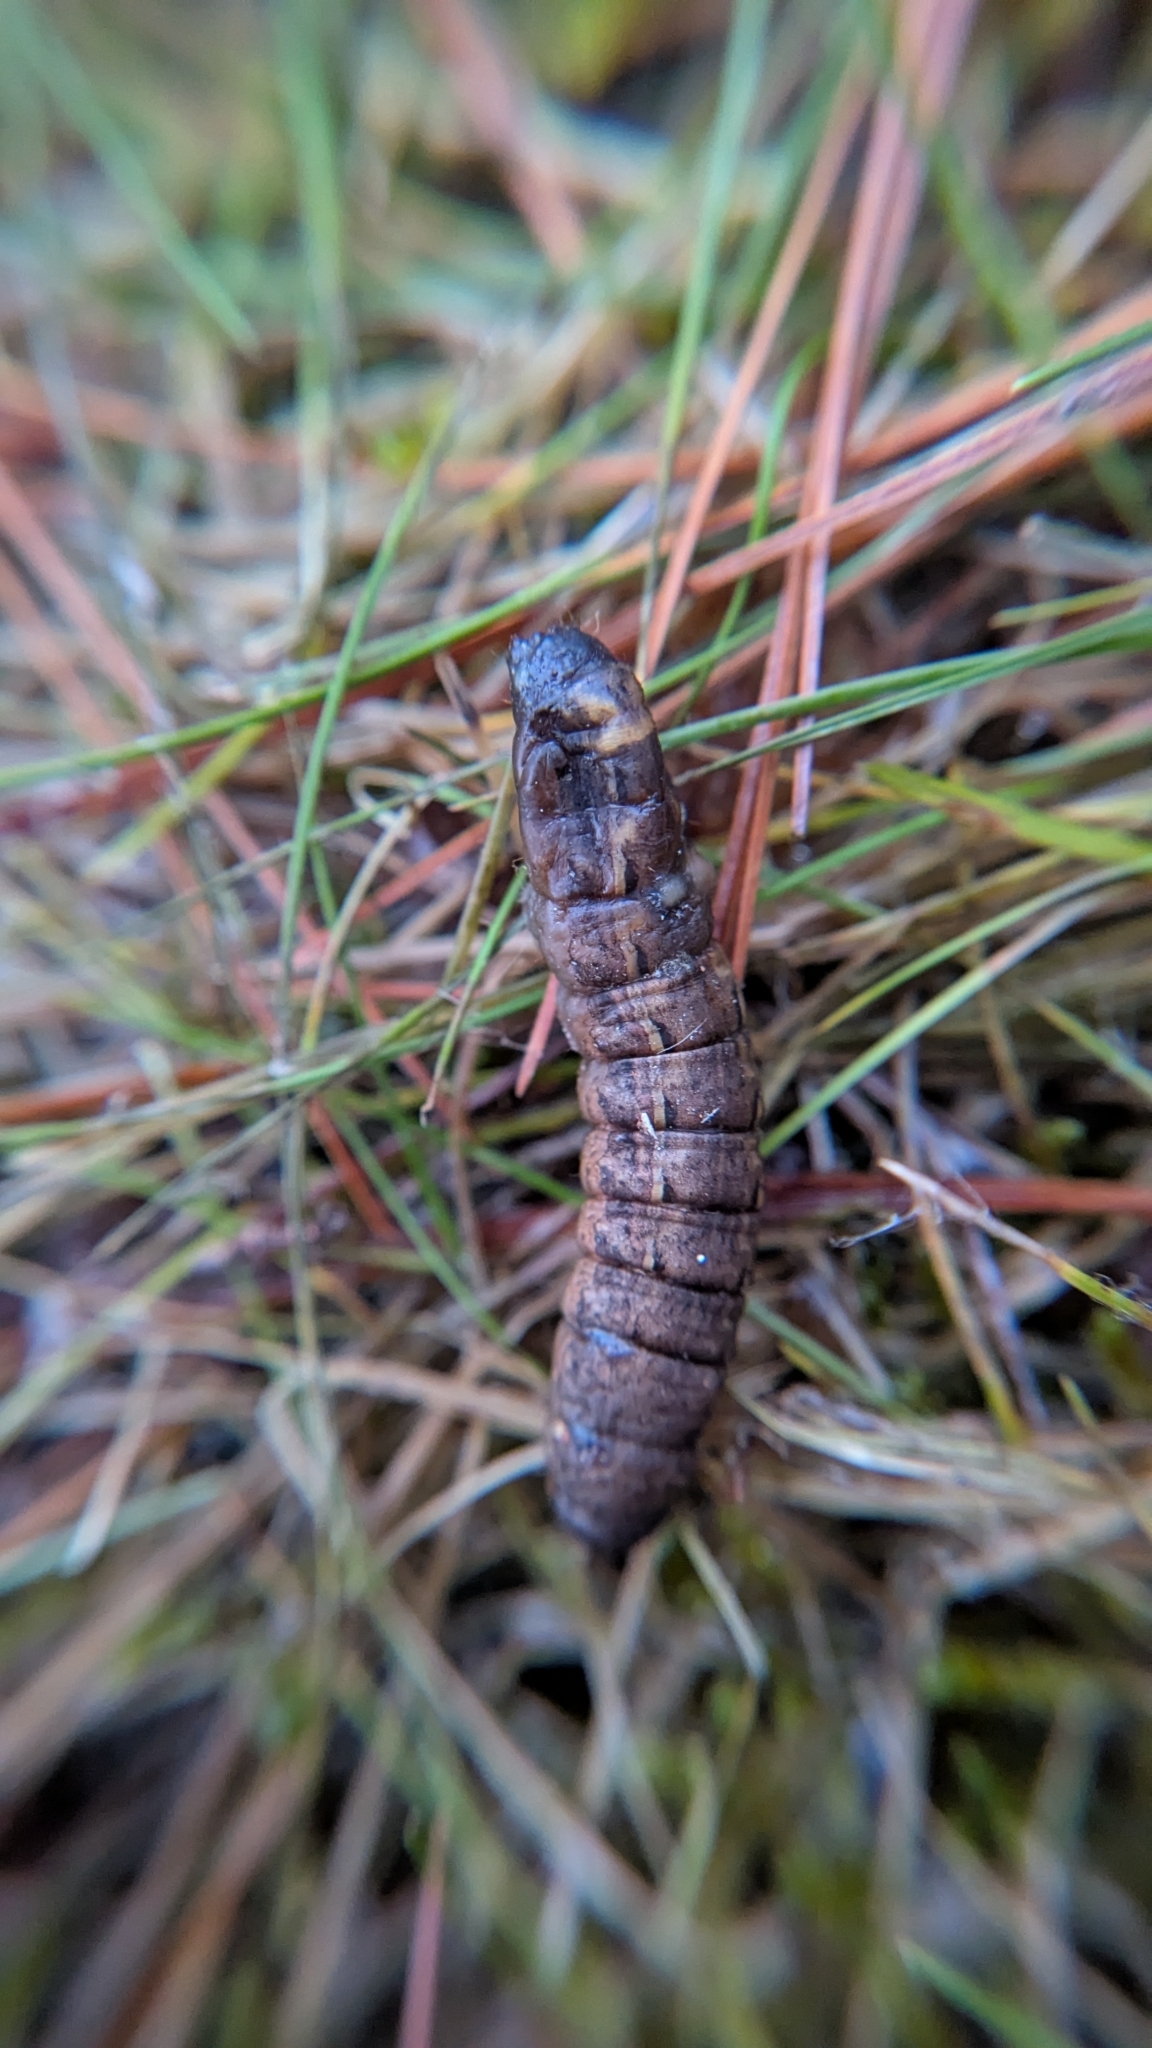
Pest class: cutworms